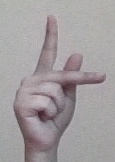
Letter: dha